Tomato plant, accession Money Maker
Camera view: horizontal (90 deg, fisheye); turntable rotation: 270 degrees
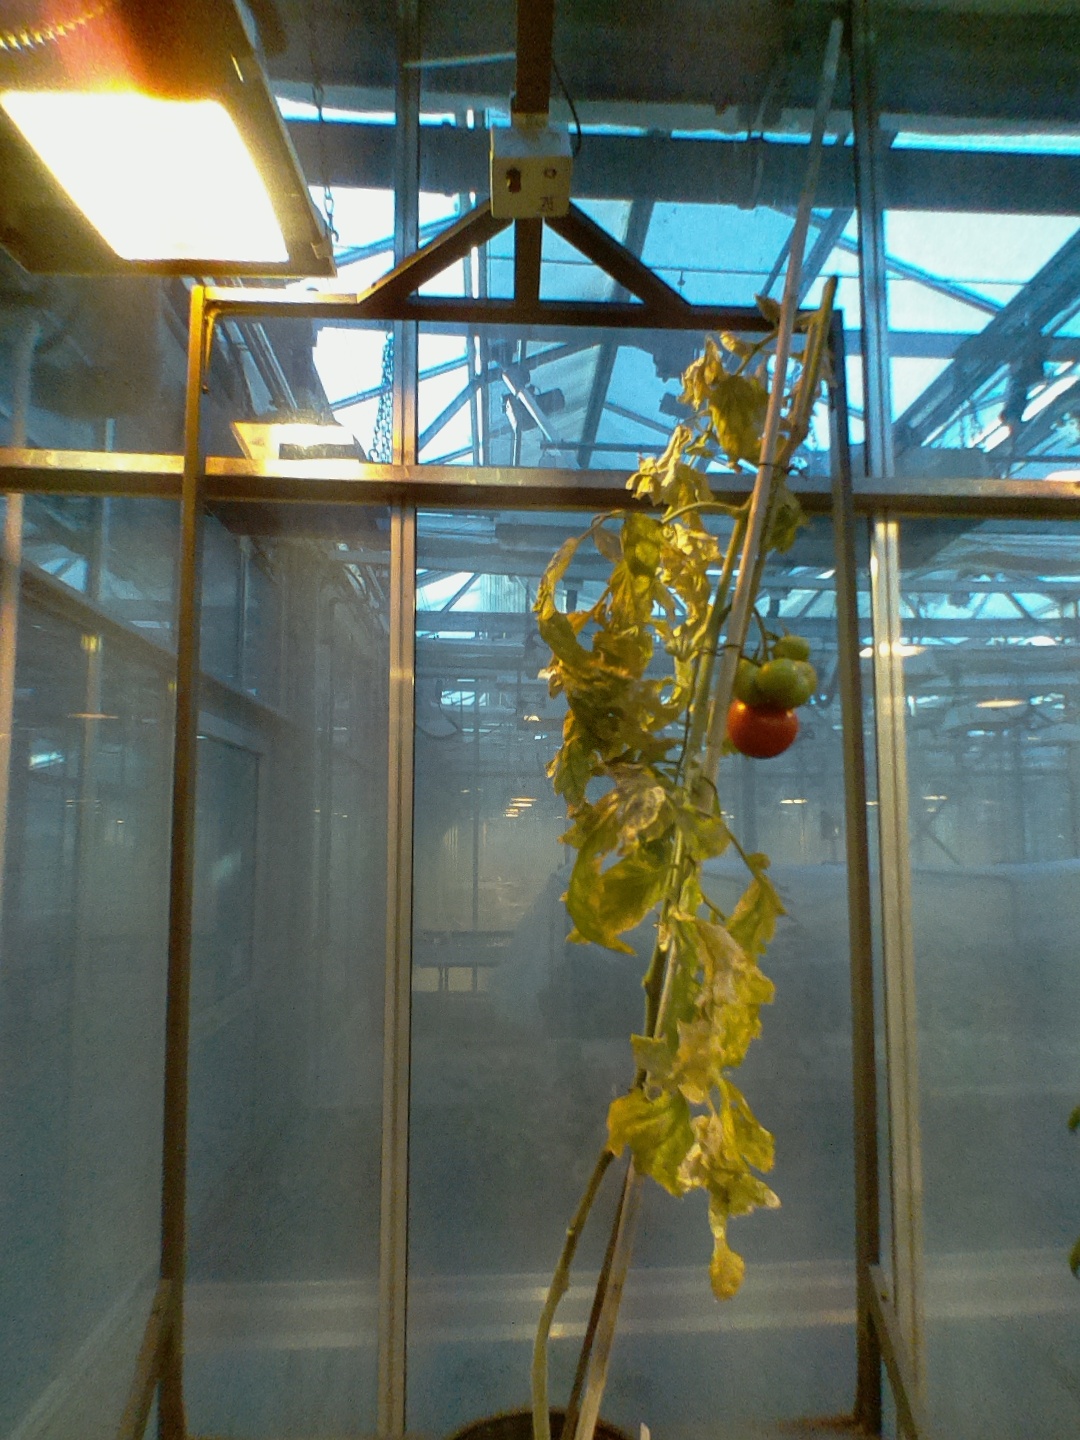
BBCH growth stage 81: 10%-20% of fruits show typical fully ripe color